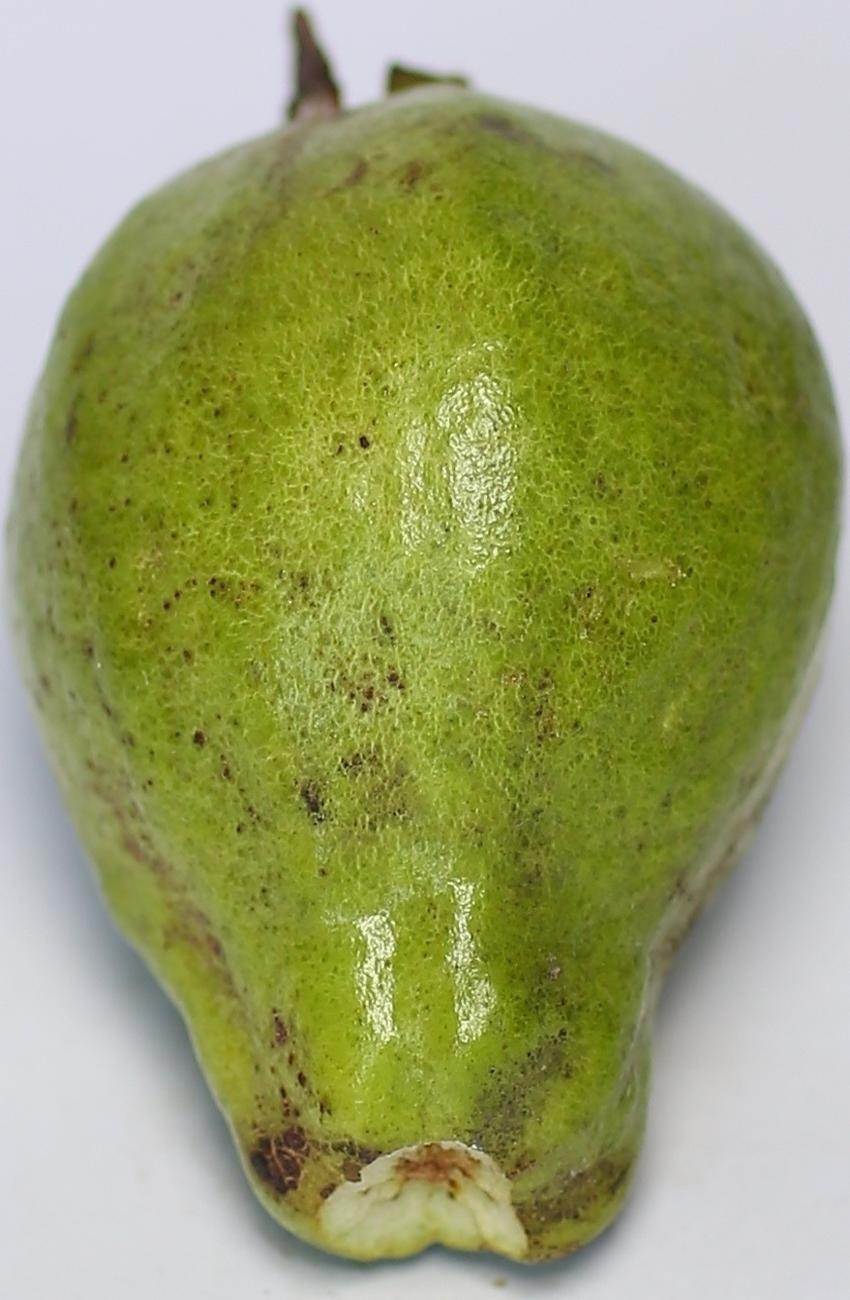
Maturity: green
Variety: local-sindhi